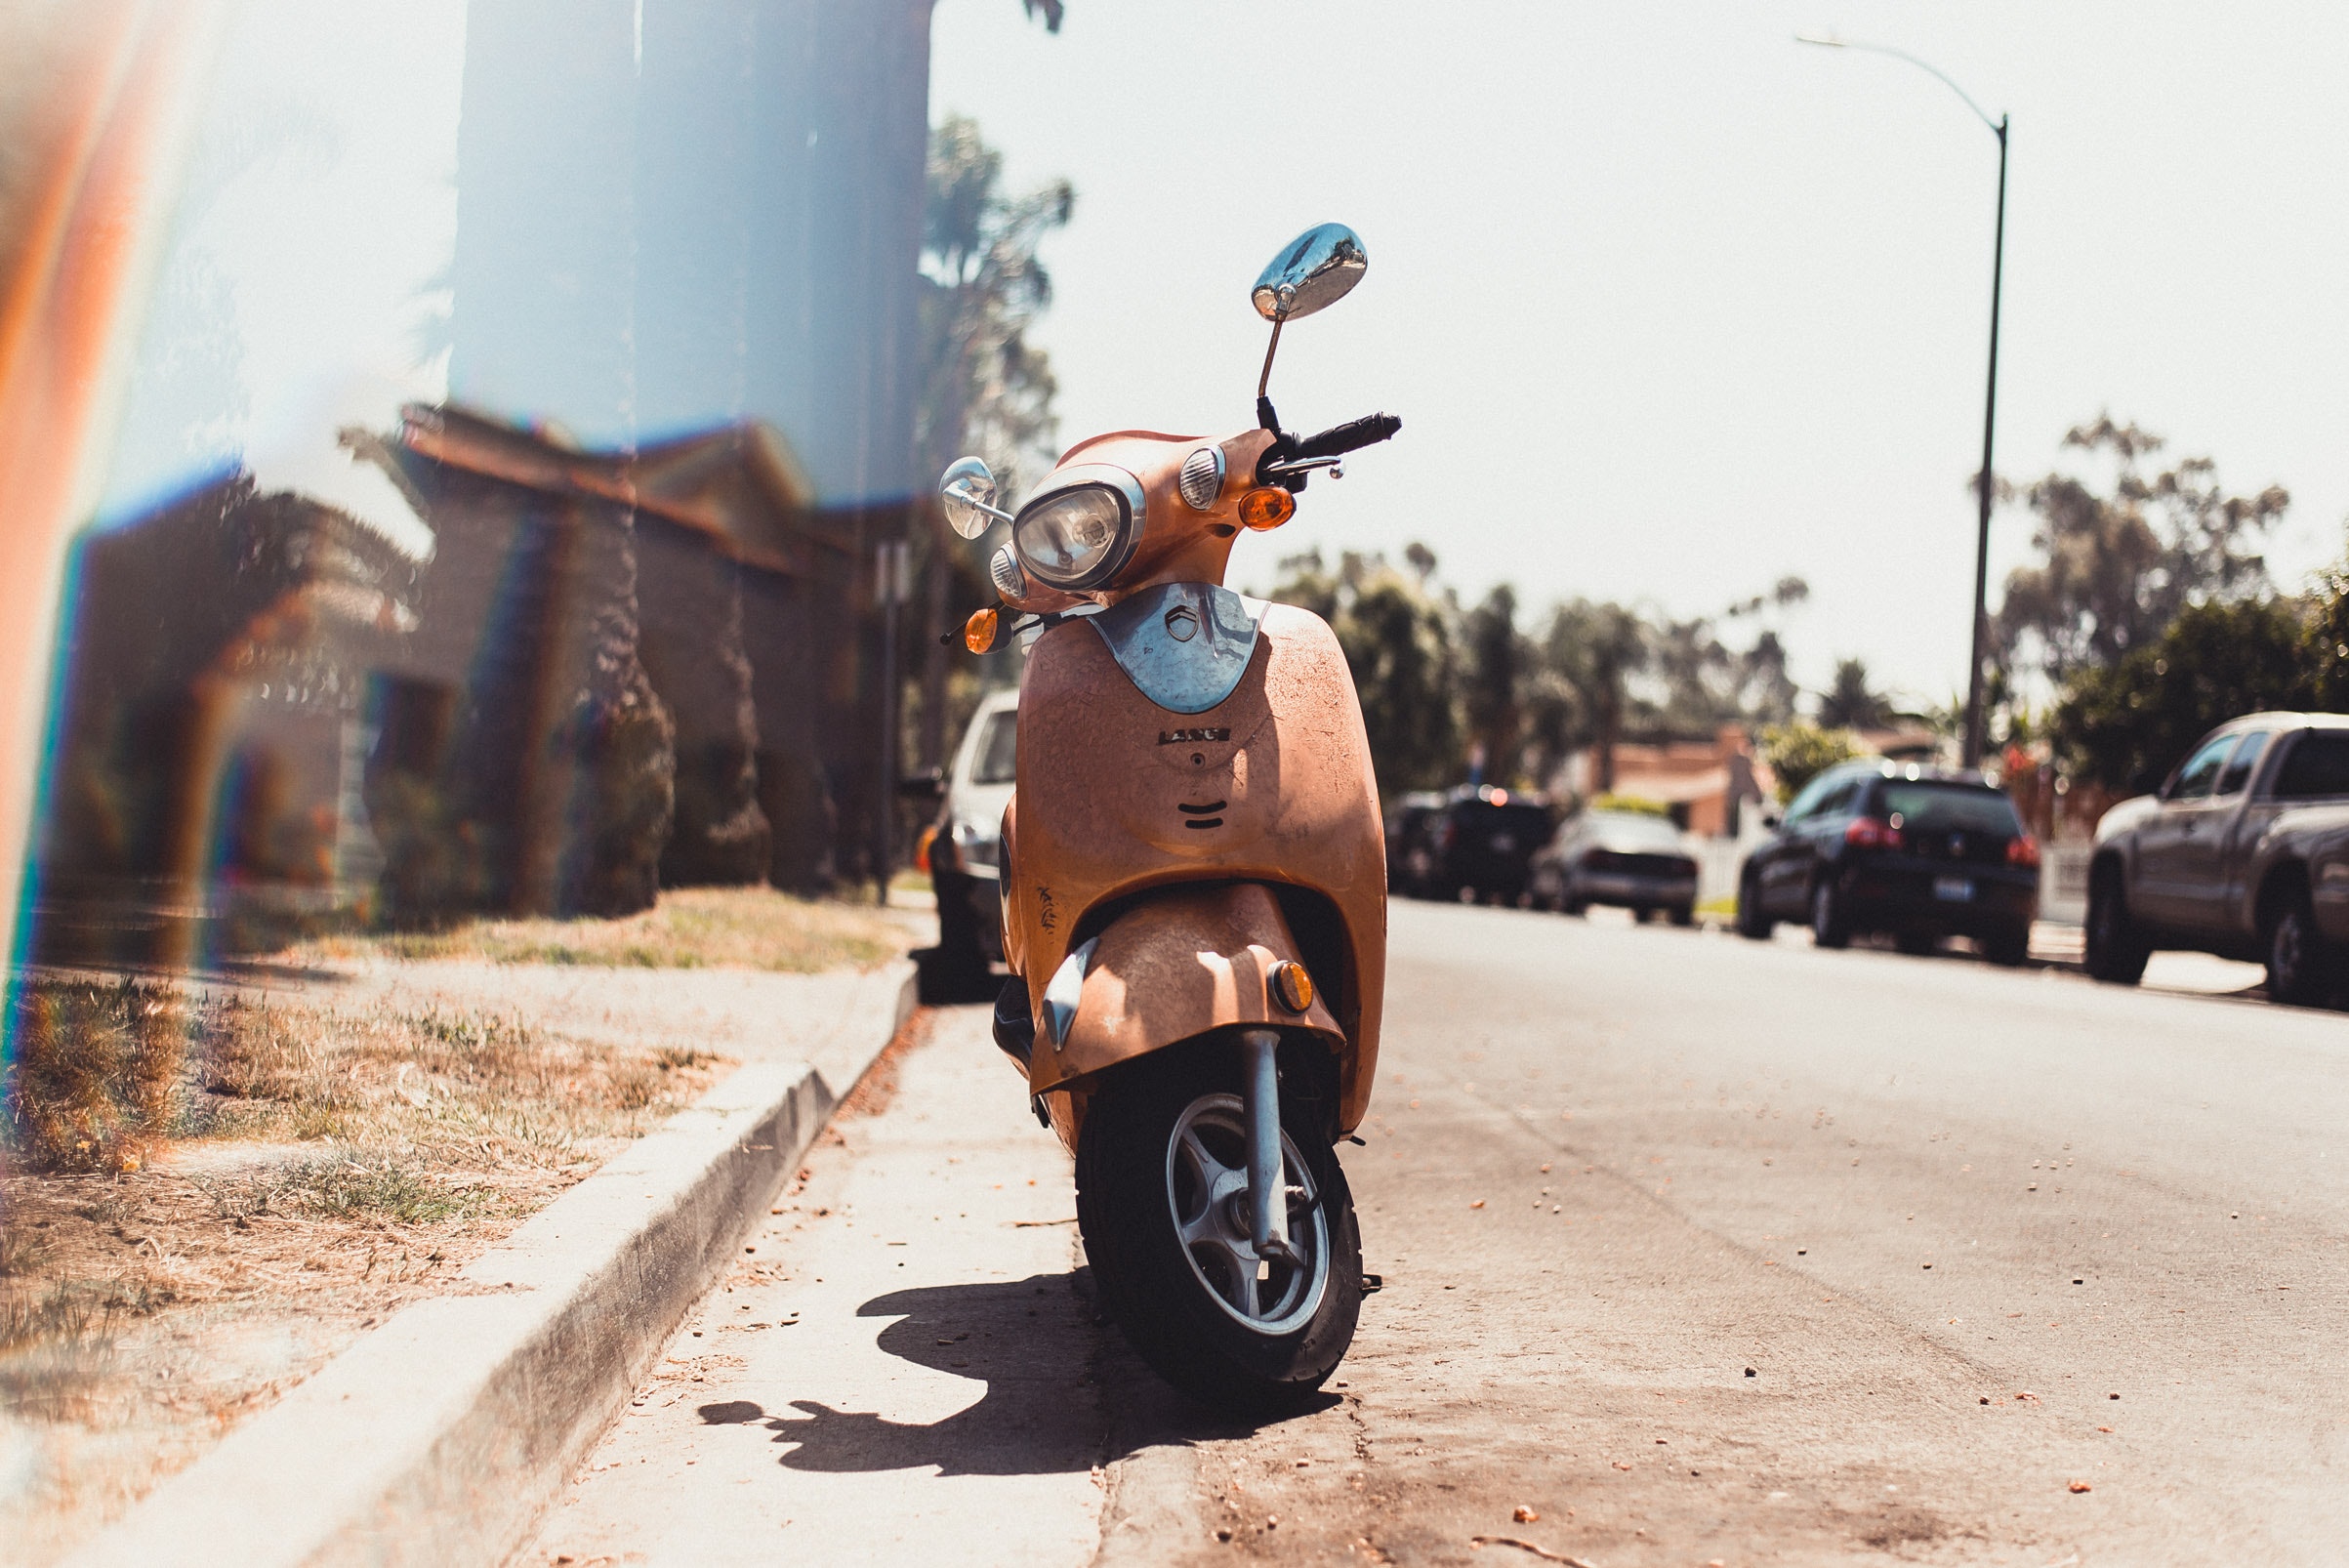
scooter, mode of transport, transport, vehicle, vespa, road, photography, motorcycle, wheel, car, street